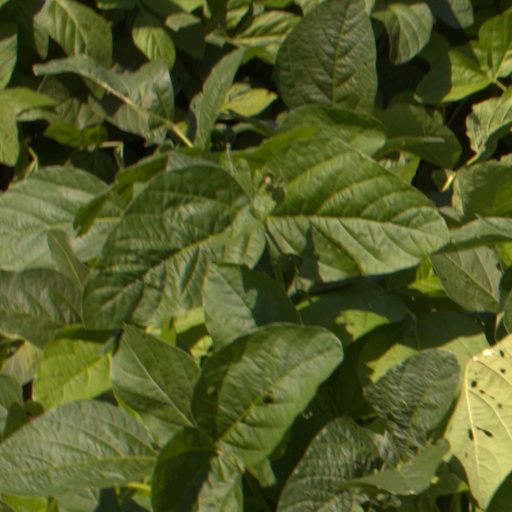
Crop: soybean